Octave Callandreau

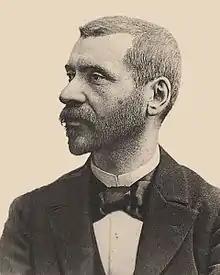

Pierre Jean Octave Callandreau (18 September 1852 – 13 February 1904) was a French astronomer who contributed to celestial mechanics on the calculation of orbits and the use of perturbations. He also served as a professor of astronomy at the École Polytechnique from 1893.